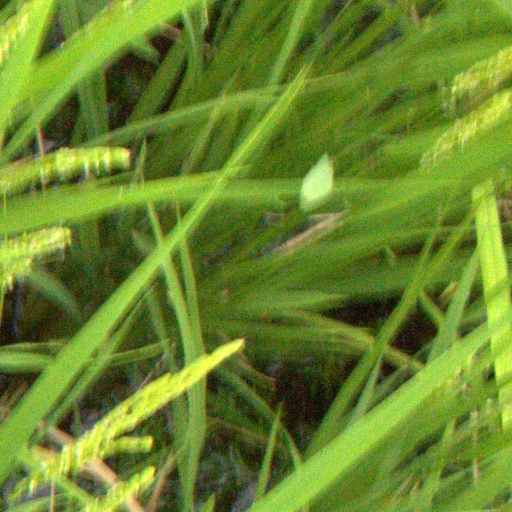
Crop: rice